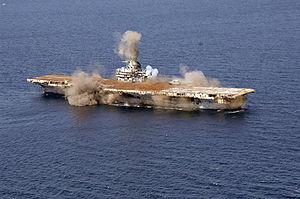
La notion de « déchet militaire » peut concerner de nombreux types de déchets, produits de l'amont à l'aval des filières militaires et de l'armement, avec une double spécificité :